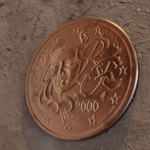
Coin value: 2cents
Country: fr
Edition: standard